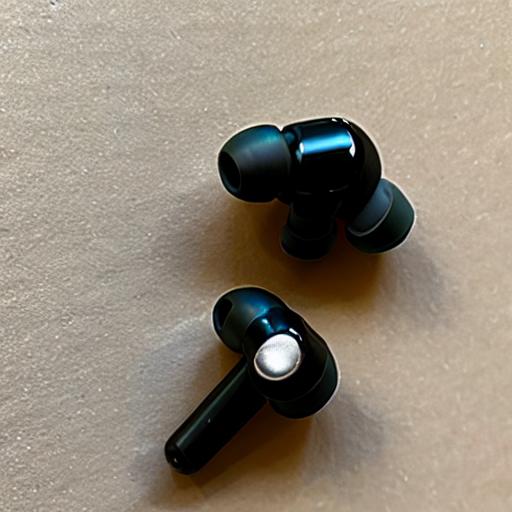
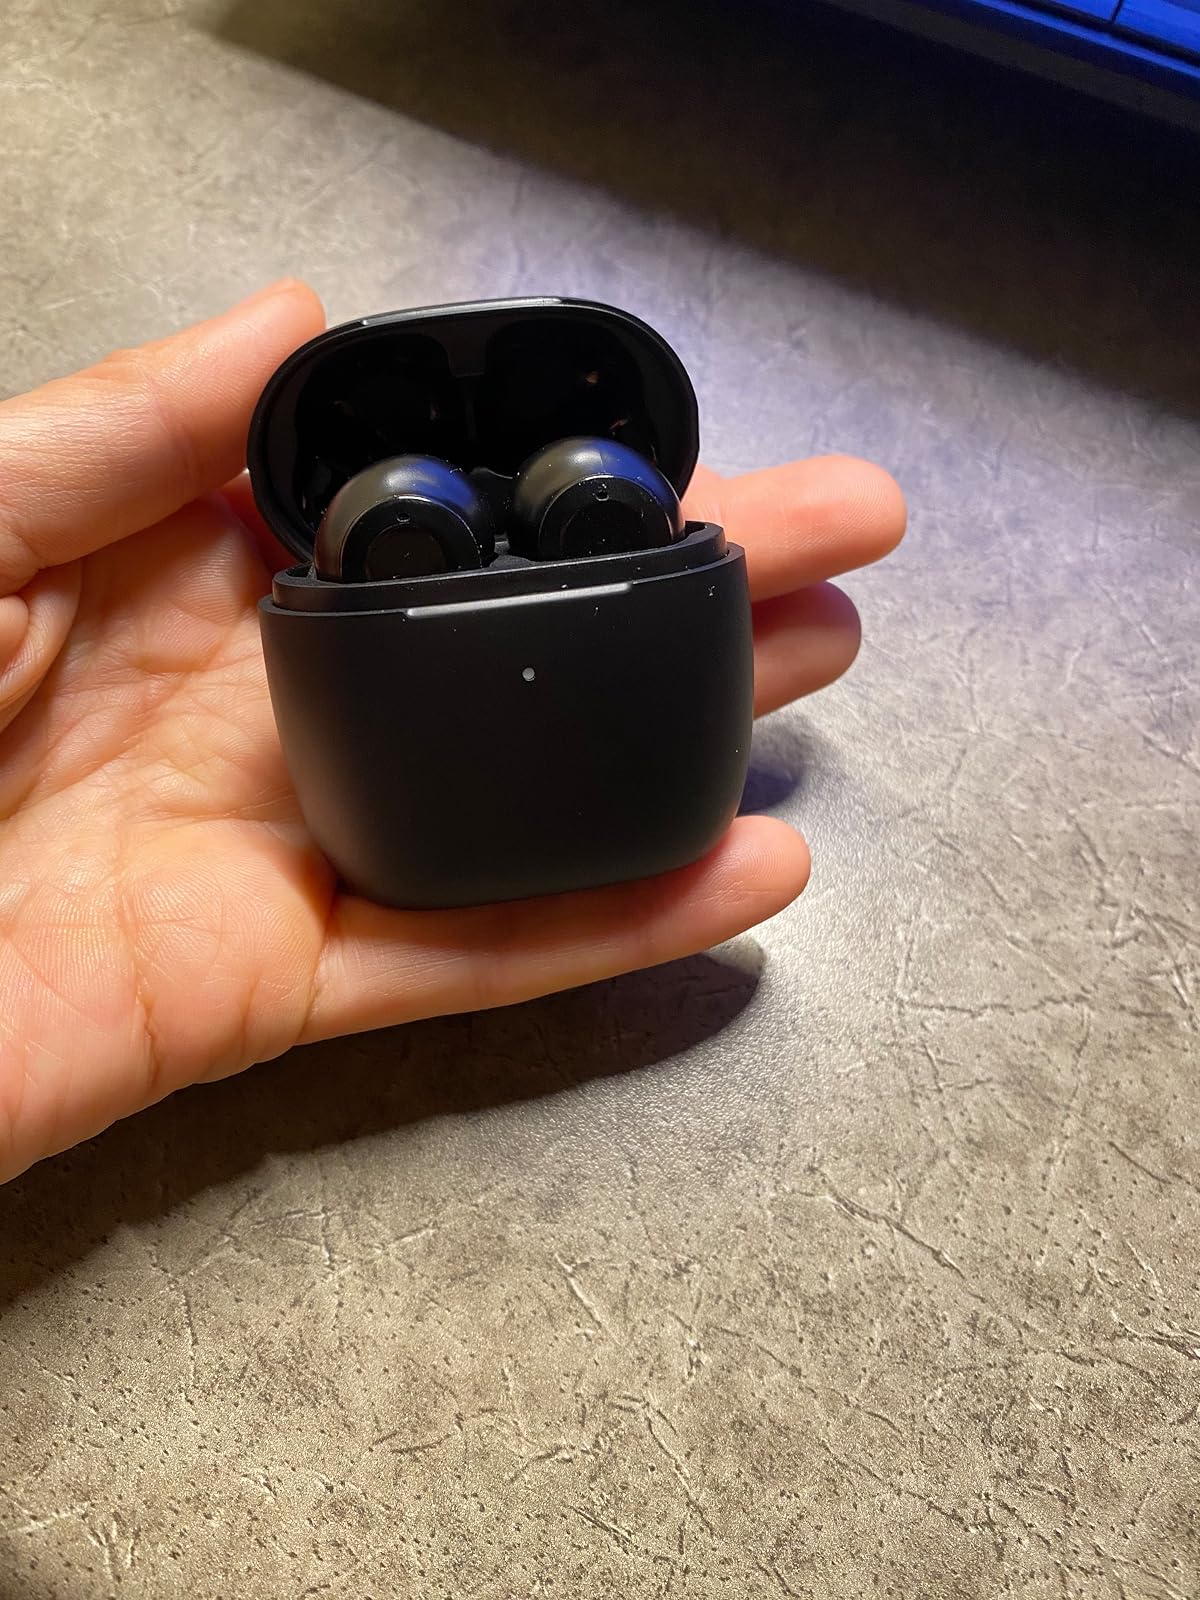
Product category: earbuds
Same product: no